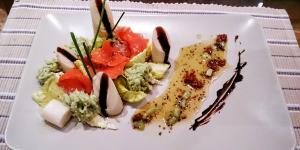
ensalada de salmon ahumado con aguacate y palmitos